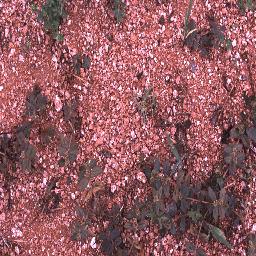
Label: negative